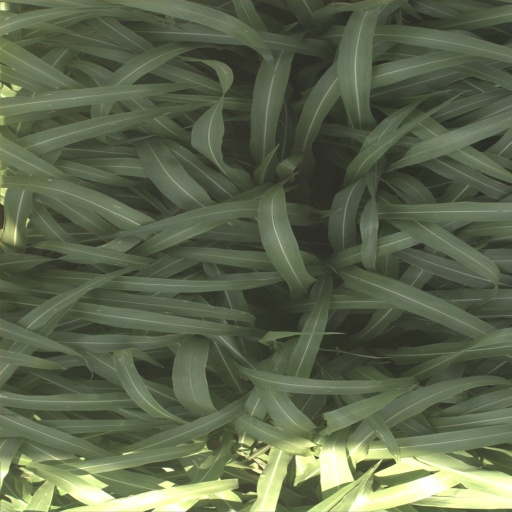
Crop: sorghum